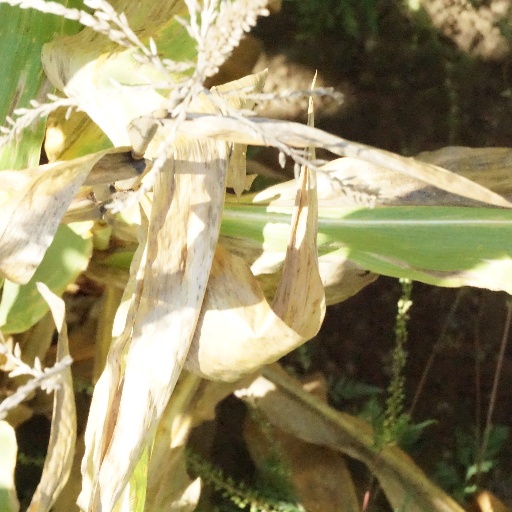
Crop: maize; corn